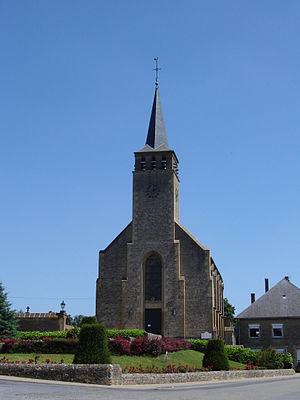
L'église Saint-Gengoul à Villers-devant-Orval (Belgique).
Villers-devant-Orval [viledvɑ̃tɔʀval] est une section de la ville belge de Florenville située en Région wallonne et en Ardenne belge dans la province de Luxembourg.